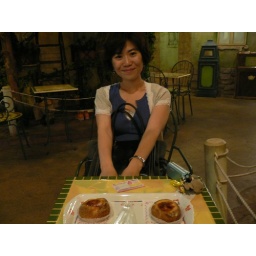
We ate creme brulee shoe cream under a tree bearing shoe cream fruit with a shoe creme song playing in the background.